Diego Maurício

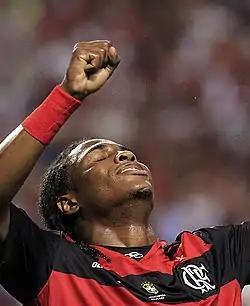
Maurício with Flamengo in 2010

Diego Maurício Machado de Brito (born 25 June 1991), simply known as Diego Maurício, is a Brazilian professional footballer who plays as a striker.